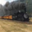
Label: train